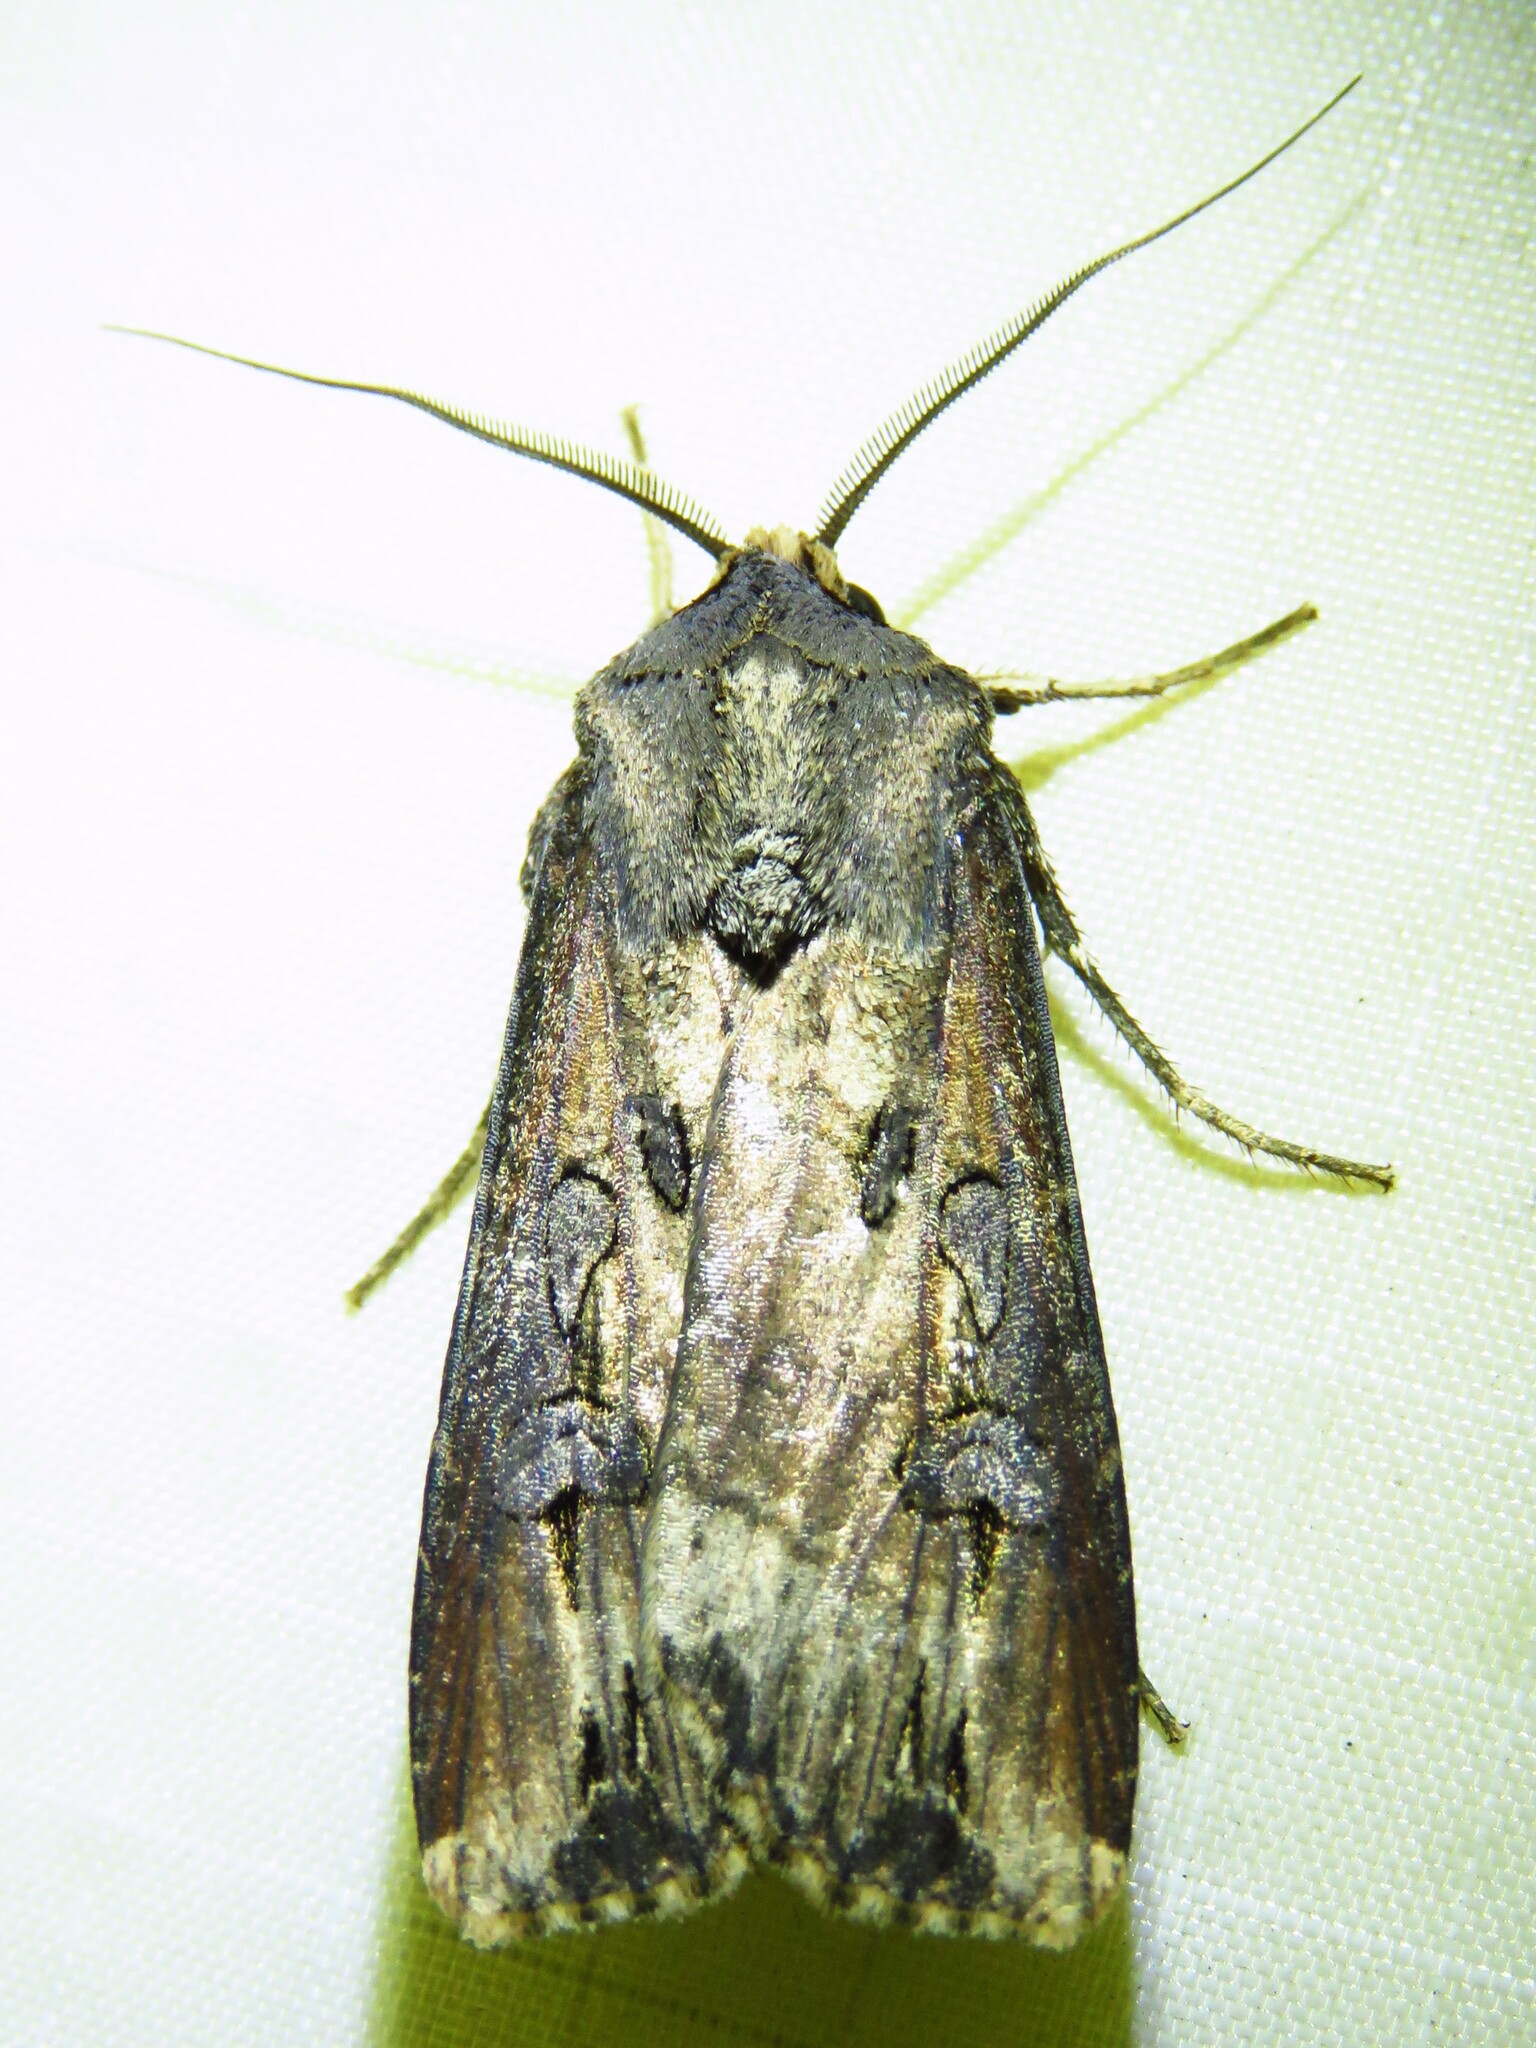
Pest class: cutworms